Veronica odora

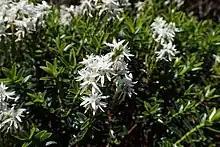
"Veronica odora" in Dunedin Botanic Garden by Krzysztof Ziarnek, Kenraiz, 2017

"Veronica odora" is best planted in sunny or partially shaded areas to enhance its color, but if planted in full shady areas, its flowering will be delayed or reduced, the shoots will become longer and thinner, and the leaves will change color and become smaller. When placed in a sunny place, it should also be protected from direct summer sunlight, which can cause burns. It can grow well in places with high rainfall because it likes wet conditions, but it is also drought tolerant. When planting in dry areas, wishing to encourage deeper rooting, it is best to water and mulch it regularly in the late afternoon or early morning, otherwise the water will evaporate quickly. Dry soil can also cause shrub leaves to turn pale. "Veronica odora" can survive in common garden soil, acidic or alkaline. However, it is necessary to avoid excessive fertilizer or compost. The plant is wind-resistant and is much less vulnerable to strong winds than other plants.